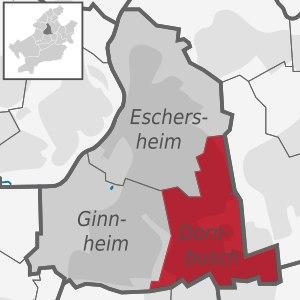
Francfort-Dornbusch est un quartier de Francfort-sur-le-Main.